795 Naval Air Squadron

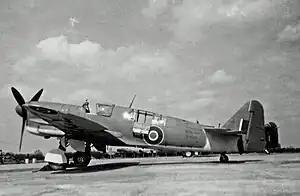
Fairey Firefly FR.1 'Z2030' of the Fleet Air Arm, an example of the type used by 795 NAS

795 Naval Air Squadron disbanded for the second time on 24 March, the squadron disembarked from "Implacable" to RNAS Ford (HMS "Peregrine"), in Sussex, it’s aircraft flown to RNAS Stretton (HMS "Blackcap"), in Cheshire, to be put into storage, on the same day.